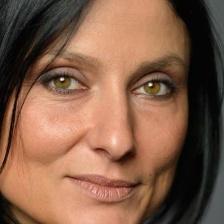
Label: faces